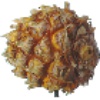
Label: pineapple_mini